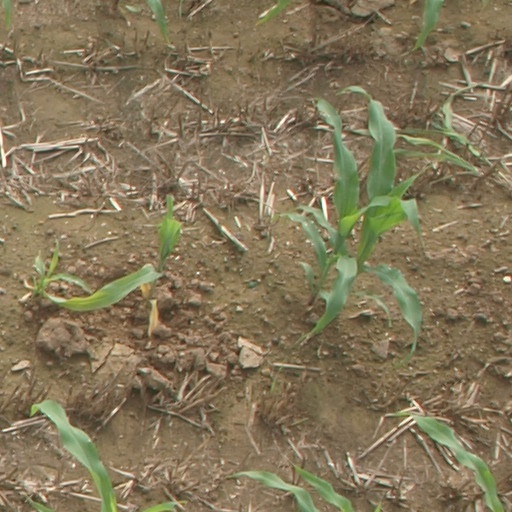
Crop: maize; corn